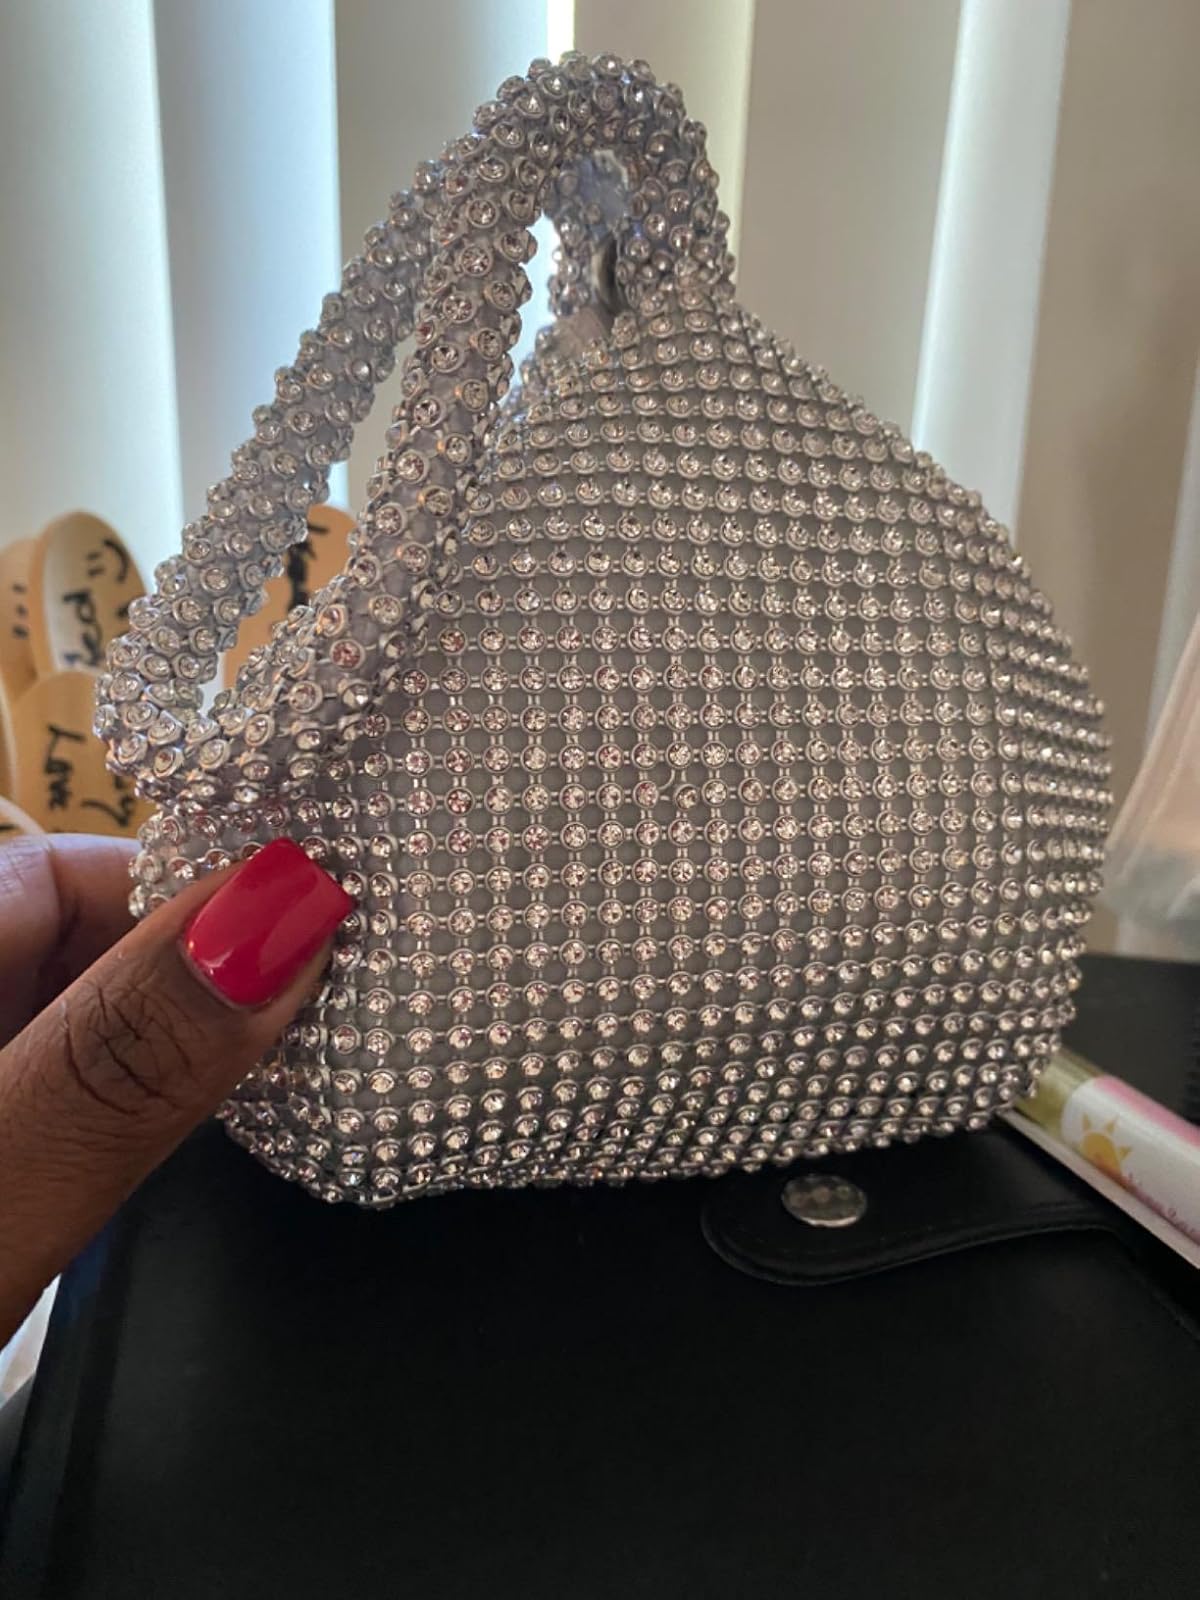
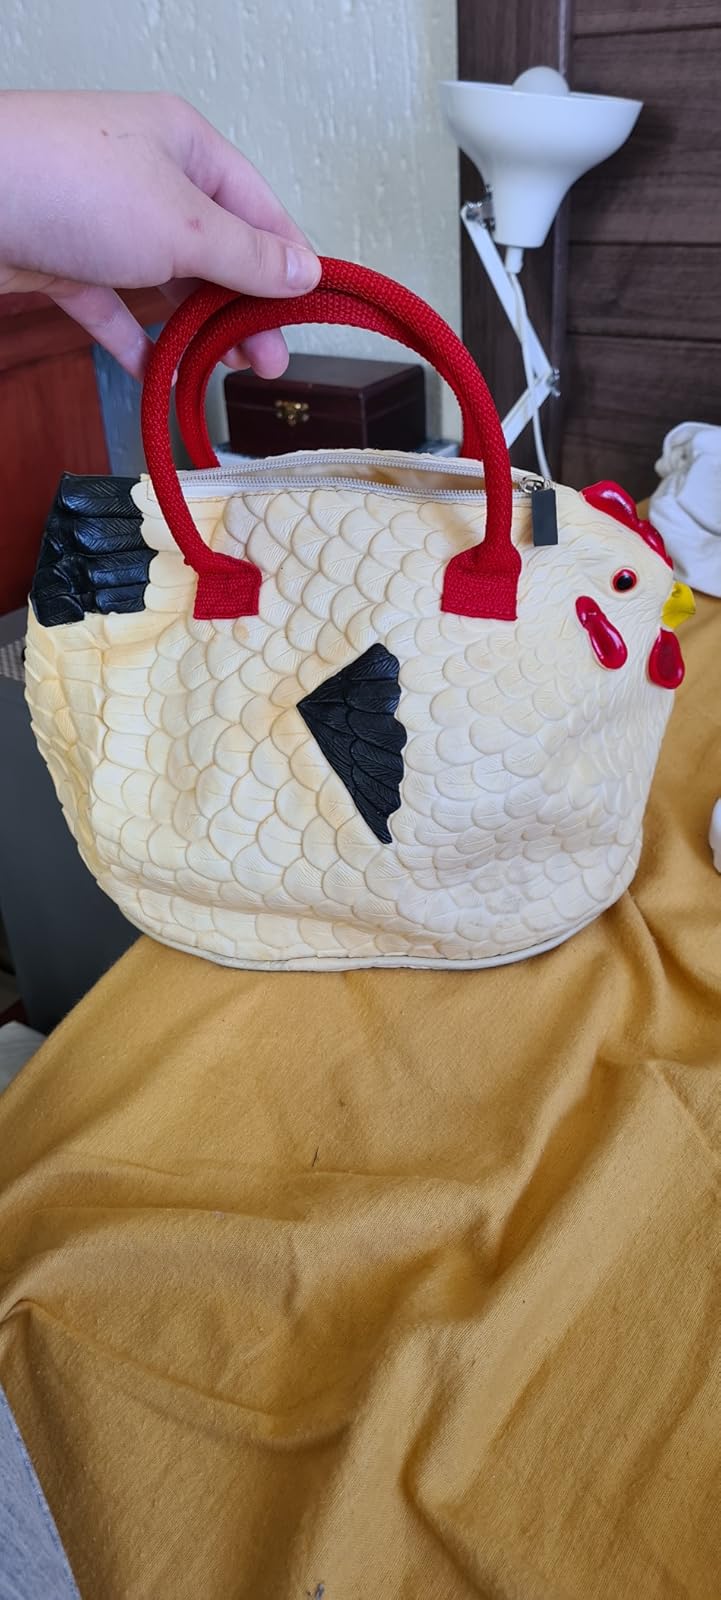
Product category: accessories_handbag
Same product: no